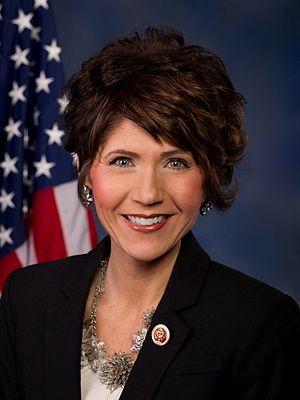
Les élections des gouverneurs ont lieu le 6 novembre 2018 dans 36 États et trois territoires. Les dernières élections ont eu lieu en 2014 pour tous les États sauf trois.
Le Dakota du Sud /dakɔta dy syd/ est un État du Nord des États-Unis, bordé à l'ouest par le Wyoming et le Montana, au nord par le Dakota du Nord, à l'est par le Minnesota et l'Iowa et au sud par le Nebraska. État situé dans l'ouest des plaines du Midwest, il possède un climat continental. Il compte 814 180 habitants en 2010. Sa capitale est Pierre et sa plus grande ville Sioux Falls, avec environ 154 000 habitants.
Le gouverneur du Dakota du Sud est le chef de la branche exécutive du gouvernement de l'État américain du Dakota du Sud.
Kristi Lynn Noem, née Arnold le 30 novembre 1971 à Watertown, est une femme politique américaine, membre du Parti républicain et gouverneur du Dakota du Sud depuis 2019. Elle est auparavant élue à la Chambre des représentants des États-Unis à partir de 2011 pour le Dakota du Sud.